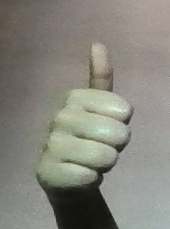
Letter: aleff